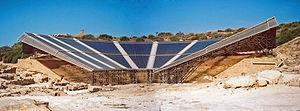
Le libre consortium municipal d'Agrigente est une collectivité territoriale italienne de Sicile dont la capitale est Agrigente. Il remplace en 2015 l'ancienne province du même nom.
Héracléa Minoa ou Eraclea Minoa est un site archéologique de Sicile, situé à Cattolica Eraclea.